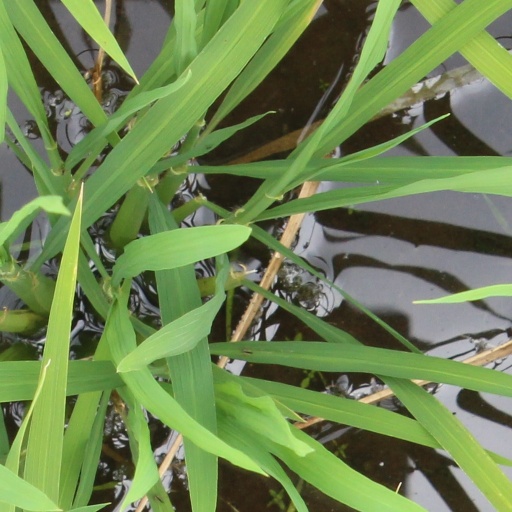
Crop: rice